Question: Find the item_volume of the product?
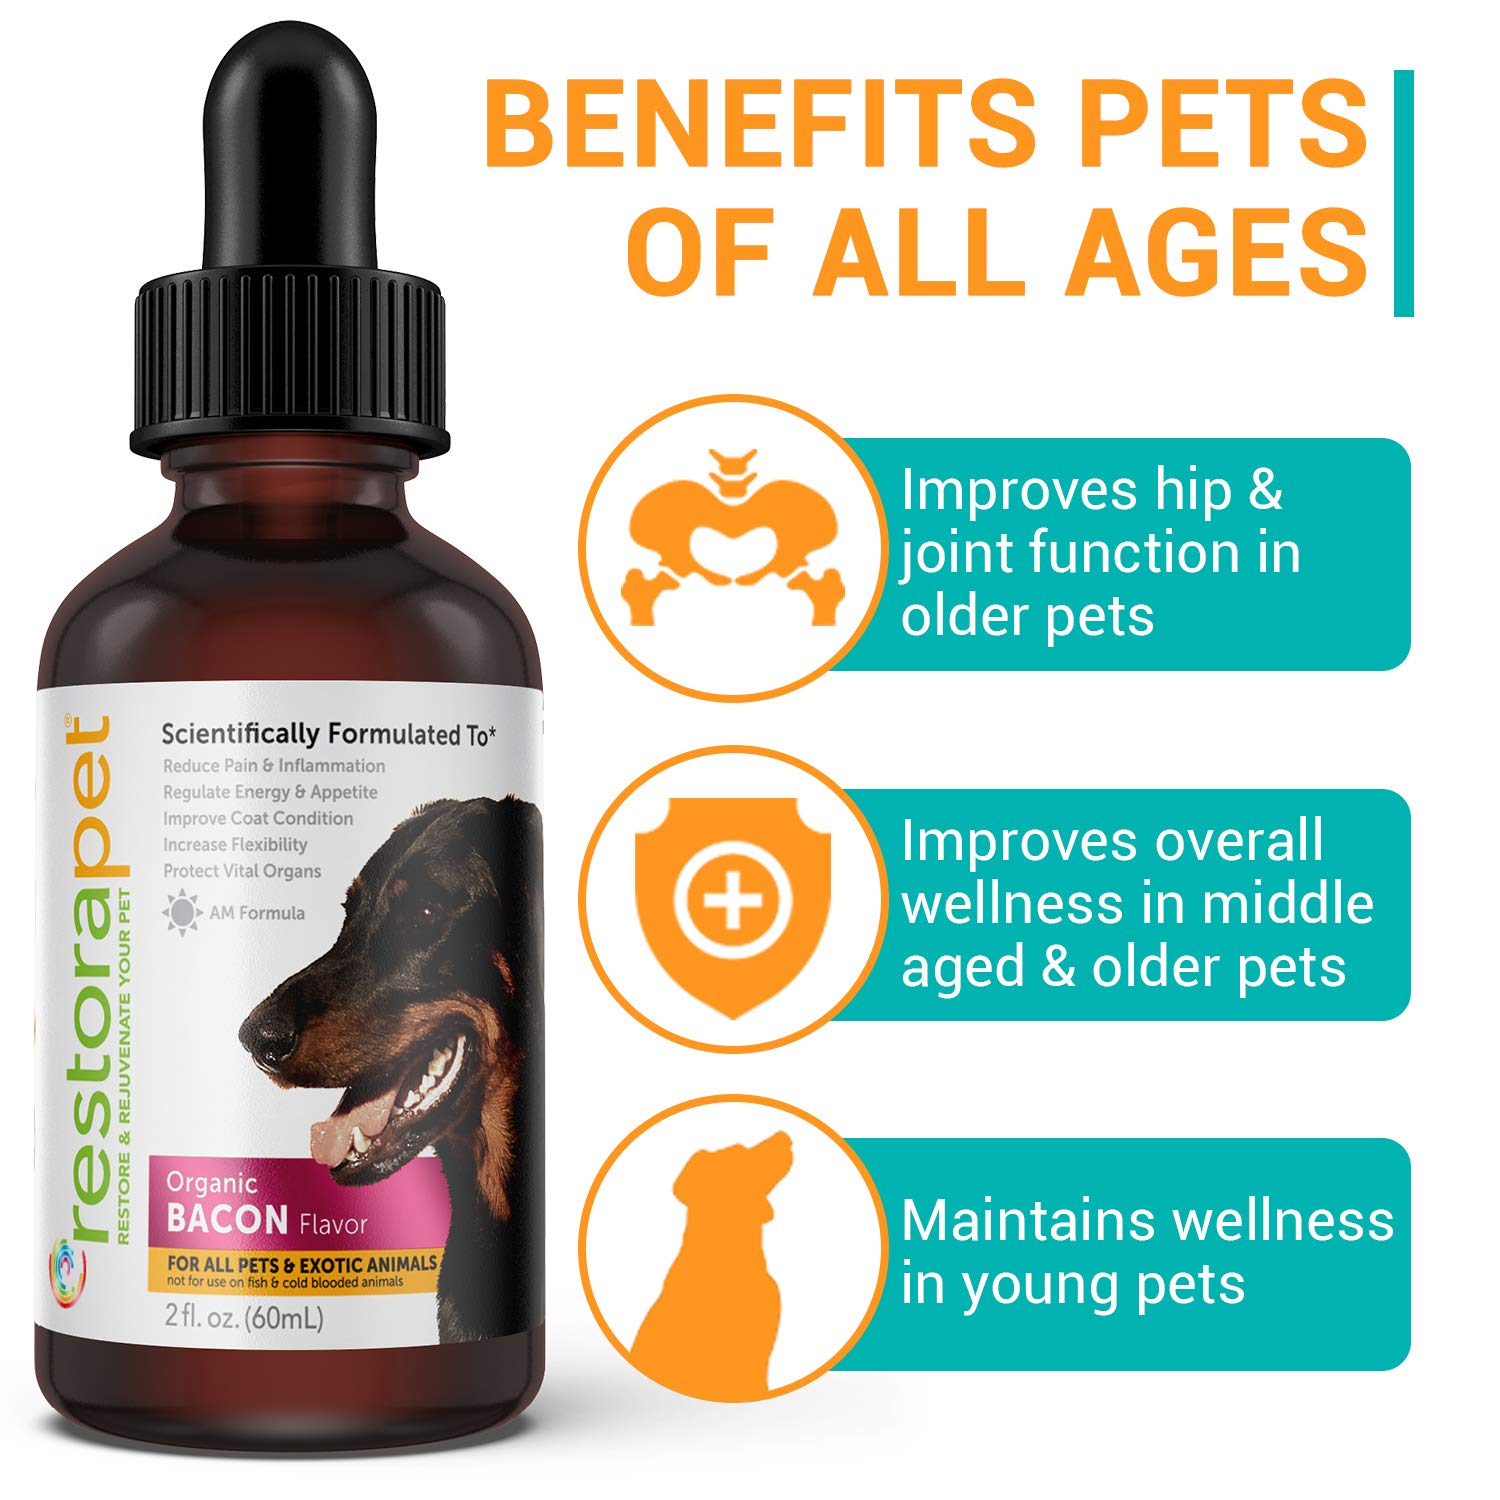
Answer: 2.0 fluid ounce